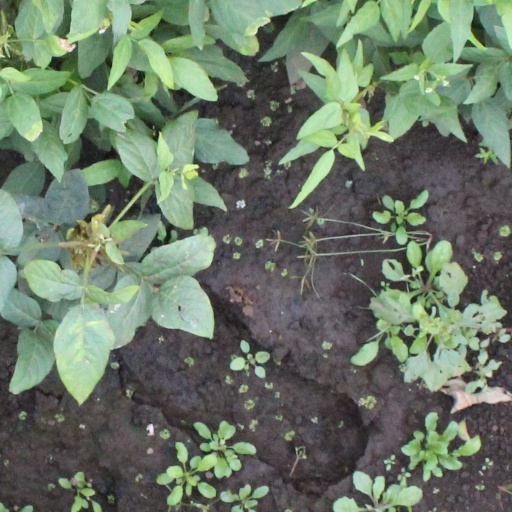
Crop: soybean